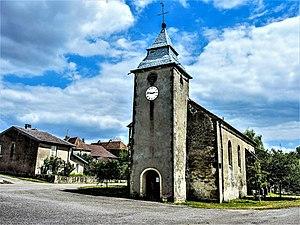
Eglise de Montcourt